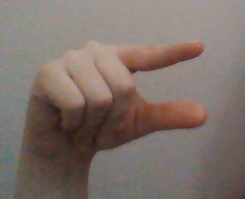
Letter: dal